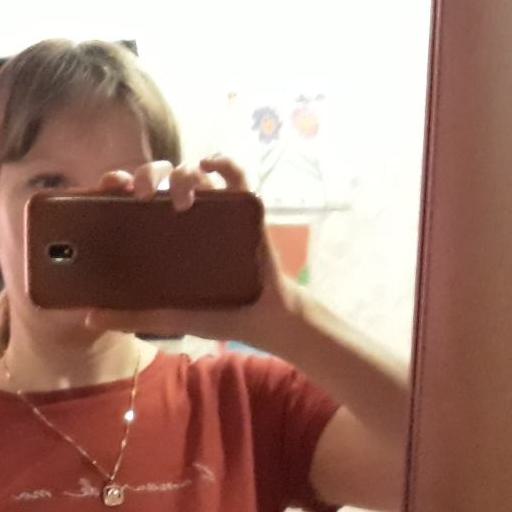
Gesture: no_gesture